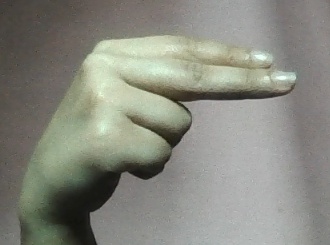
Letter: ain